Jasmine Dotiwala

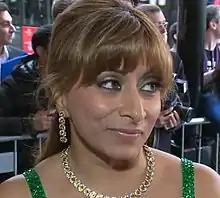
Dotiwala at the 4th Asian Awards, 2014

Jasmine Dotiwala is a British broadcaster, producer, and columnist. Dotiwala has worked with television and radio news platforms such as MTV, Channel 4 and BBC Radio London. She has written and blogged for publications including "Huffington Post UK" and "The Voice".